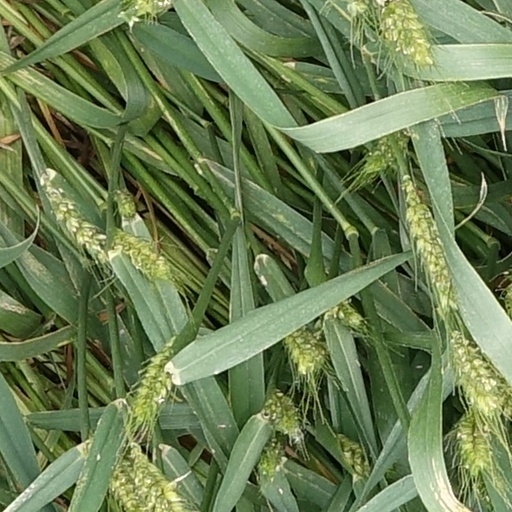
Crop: wheat